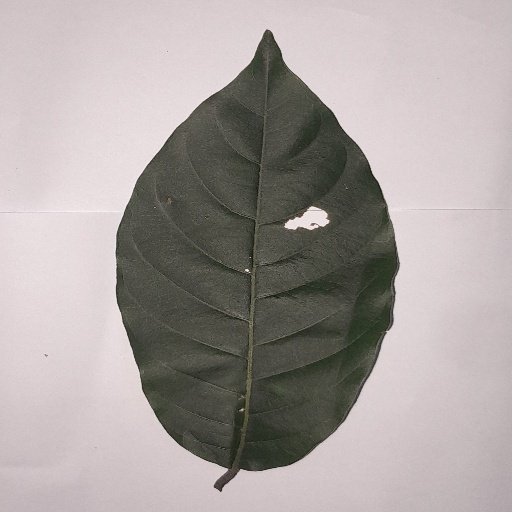
Species: HariTaki
Leaf condition: Shot Hole